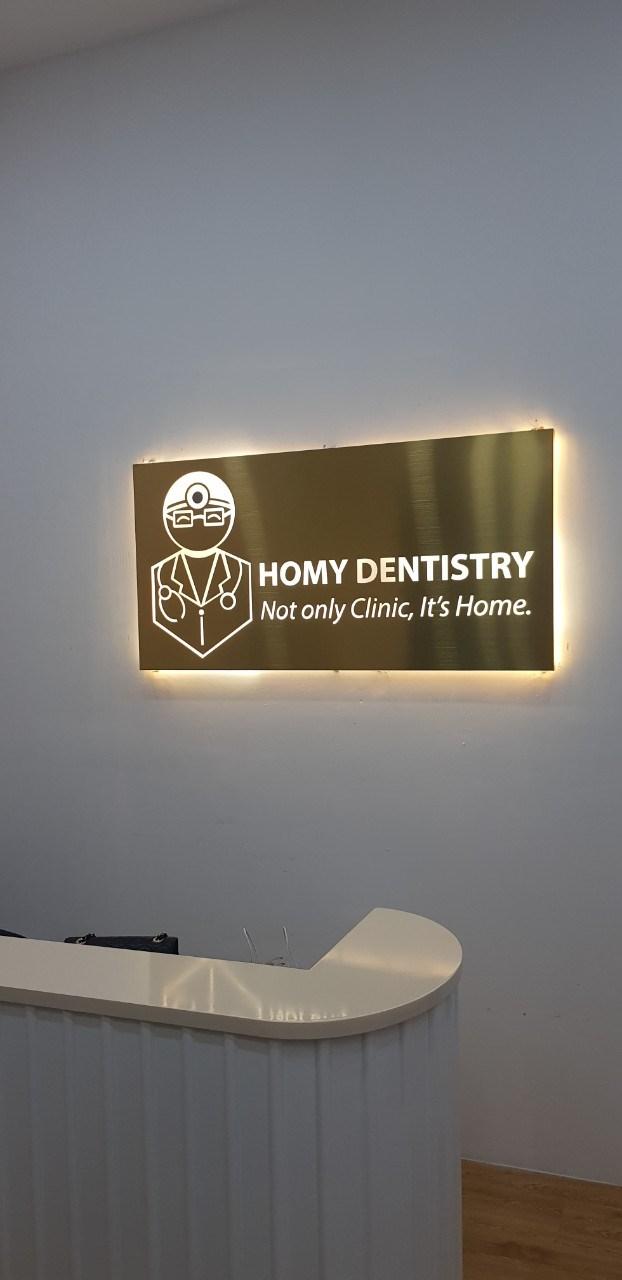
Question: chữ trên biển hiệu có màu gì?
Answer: chữ trên biển hiệu có màu trắng